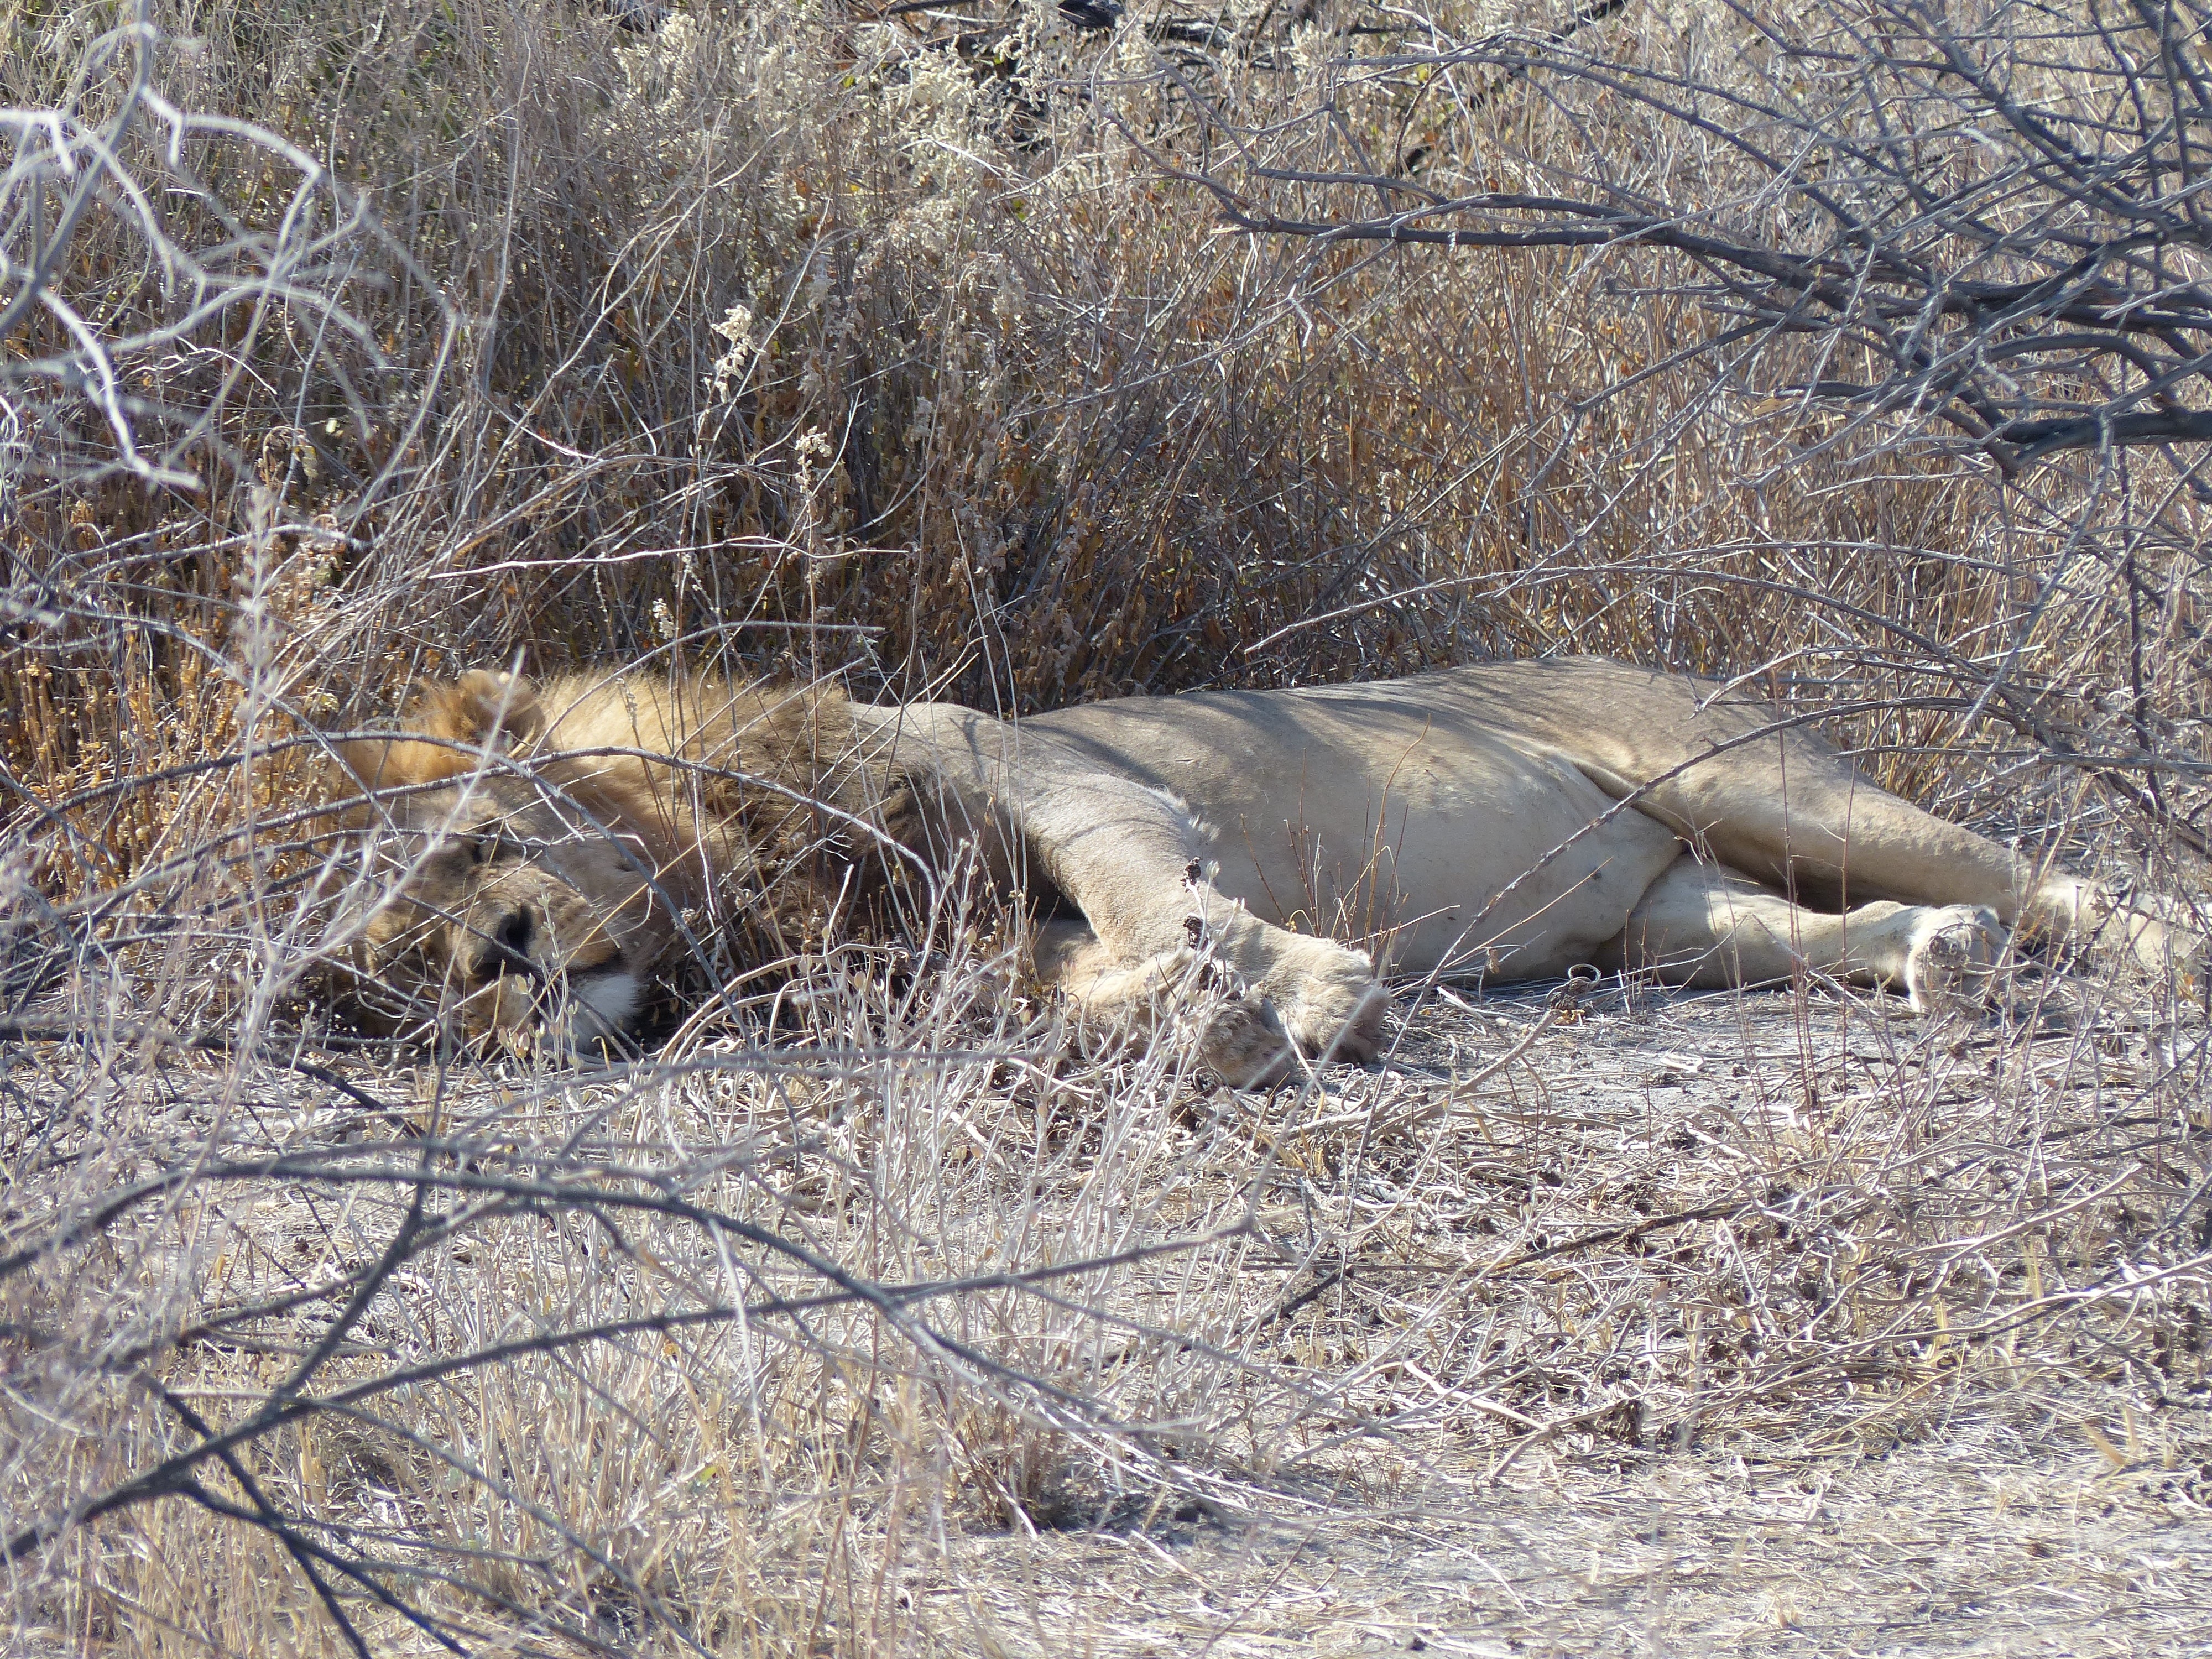
wildlife, sleeping, africa, fauna, lion, safari, big cats, etosha national park